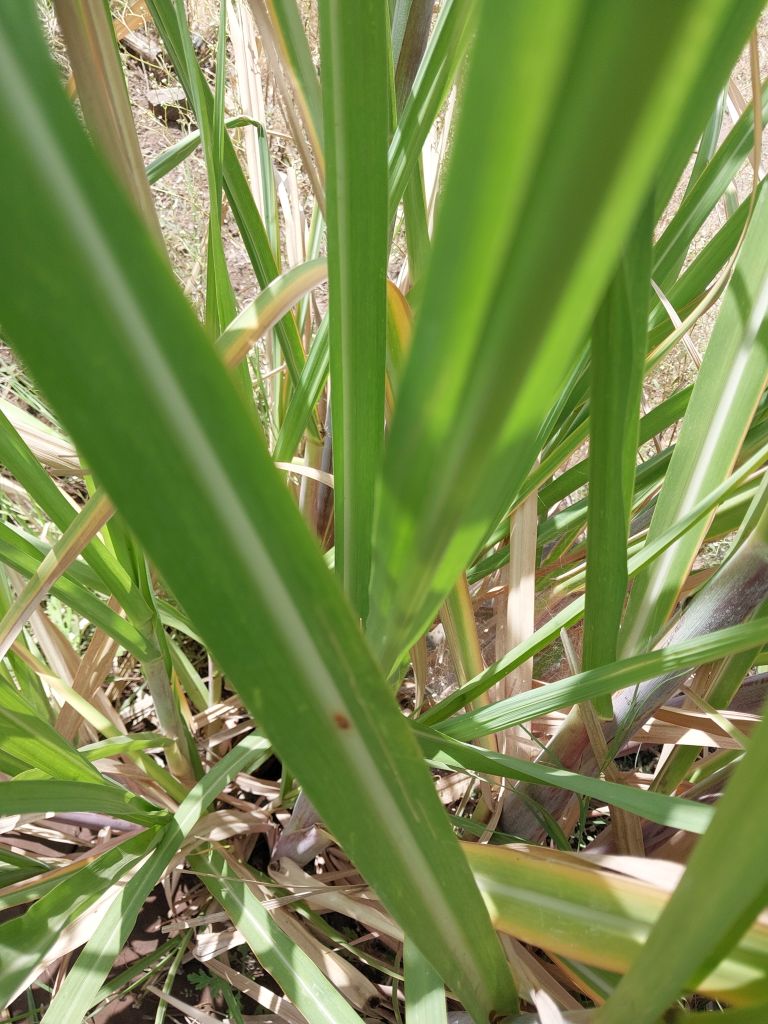
Label: Brown Spot